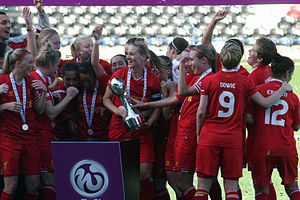
Liverpool F.C. Women / Hæder
Klubben fejrer mesterskabet i FA WSL i 2013.
Liverpool Ladies Football Club er en engelsk fodboldklub for kvinder, der er en afdeling af Liverpool Football Club. Holdet spiller i FA WSL, som er den højeste liga for kvindefodbold i England. Efter at holdet rykkede ned fra FA Women's Premier League National Division og skulle spille i FA Women's Premier League Northern Division i 2009–10 sæsonen, så vandt Liverpool ligaen, efter kun at have tabt en enkelt kamp hele sæsonen. Den 29. september 2013 vandt Liverpool Ladies deres første FA WSL titel, og genvandt titlen i 2014.